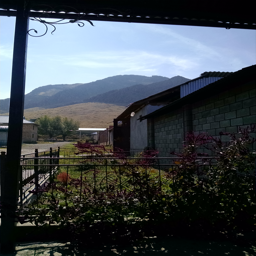
looking up the road from my new house .